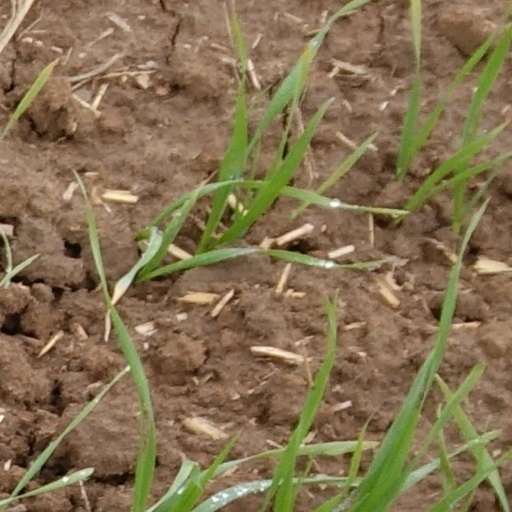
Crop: wheat